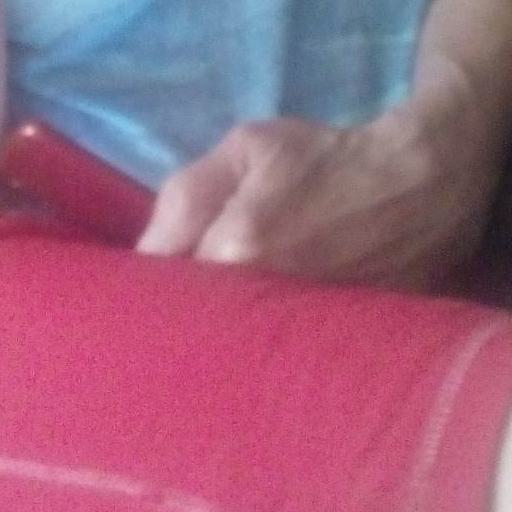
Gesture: no_gesture